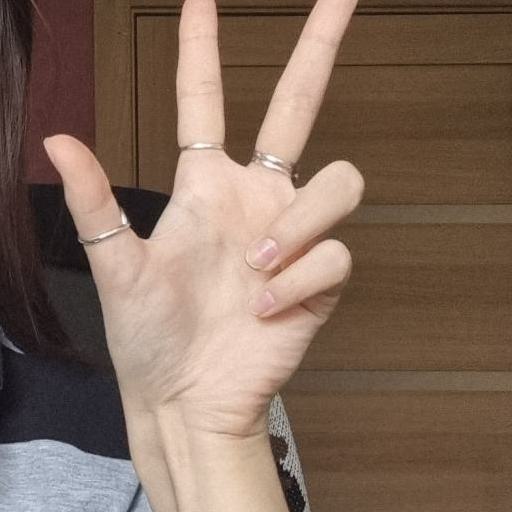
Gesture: three2